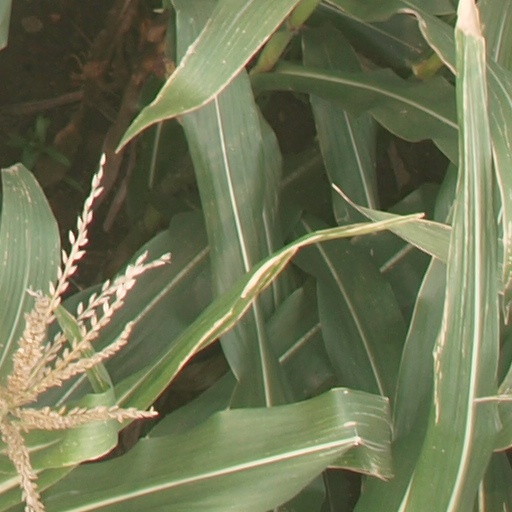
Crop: maize; corn